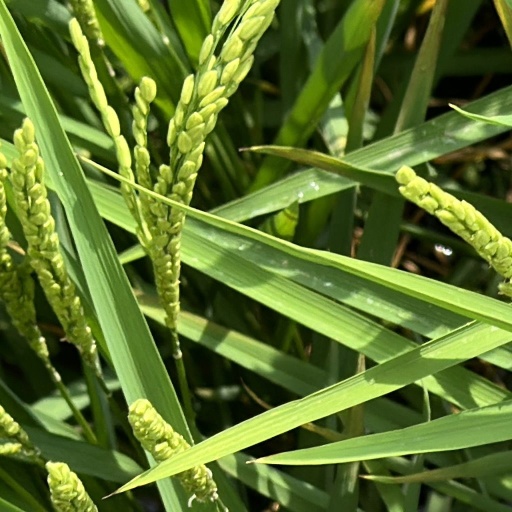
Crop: rice